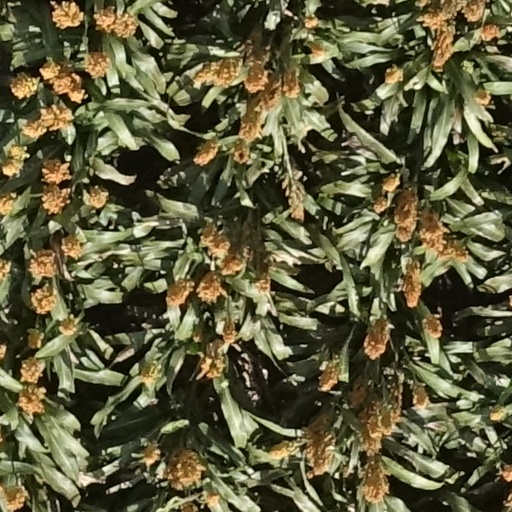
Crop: sorghum